May Selelo

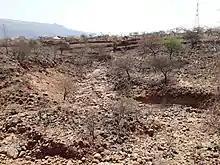
Trek S2 crosses May Selelo in Dasarawat

Trekking routes have been established across and along this river. The tracks are not marked on the ground but can be followed using downloaded .GPX files.